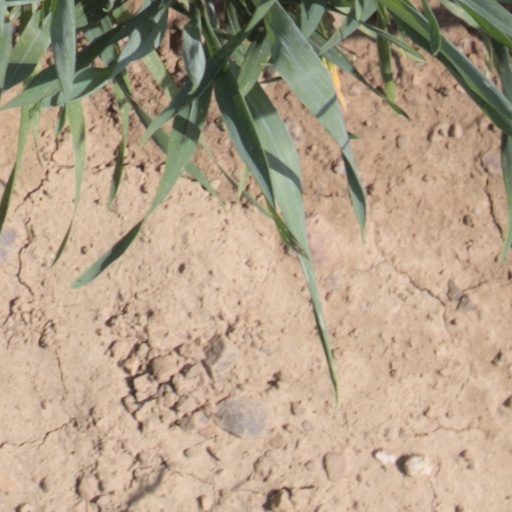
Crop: wheat